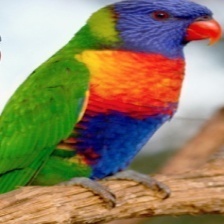
Species: RAINBOW LORIKEET
Scientific name: TRICHOGLOSSUS MOLUCCANUS
ImageNet parent category: lorikeet